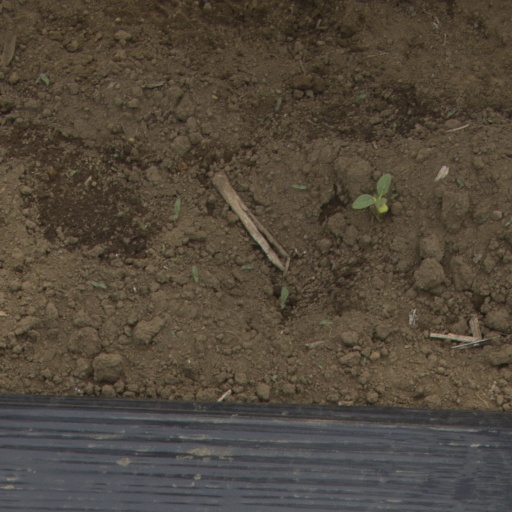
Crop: Jerusalem artichoke